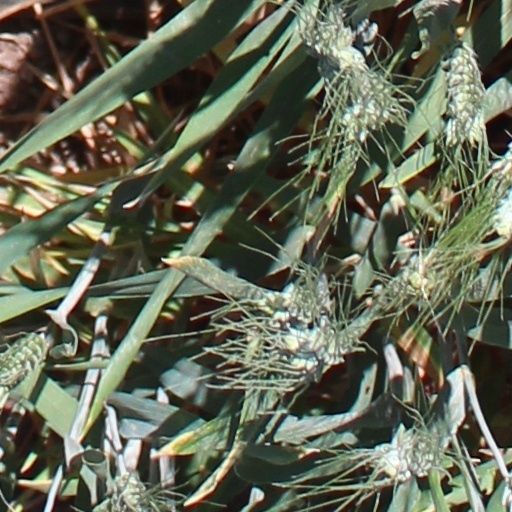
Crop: wheat